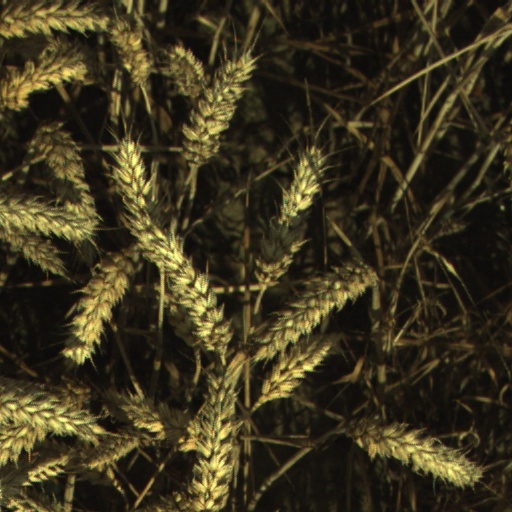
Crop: wheat